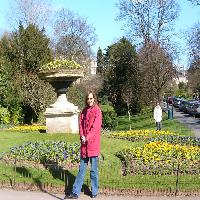
Weather: sun or clear